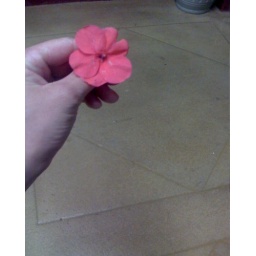
Pink flower that looked orange earlier in the night